By any means necessary

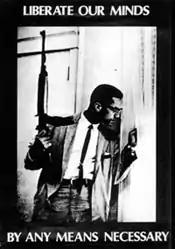
This poster, based on a famous photograph from "Ebony", popularized the slogan.

By any means necessary is an English phrase, or a translation of a French phrase that has been attributed to at least three famous sources. The earliest of these three sources is French leftist intellectual Jean-Paul Sartre in his 1948 play "Dirty Hands" where he used a French equivalent of the phrase. The second is Martinican anticolonialist intellectual Frantz Fanon who used another French equivalent of the phrase in his 1960 address to the Positive Action Conference in Accra, Ghana. The English phrase entered American civil rights culture through a speech given by Muslim minister Malcolm X at the Organization of Afro-American Unity's founding rally on 28 June 1964 in Manhattan, New York.